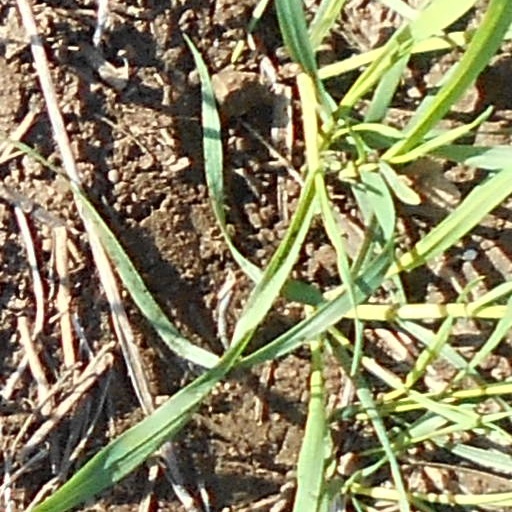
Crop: wheat